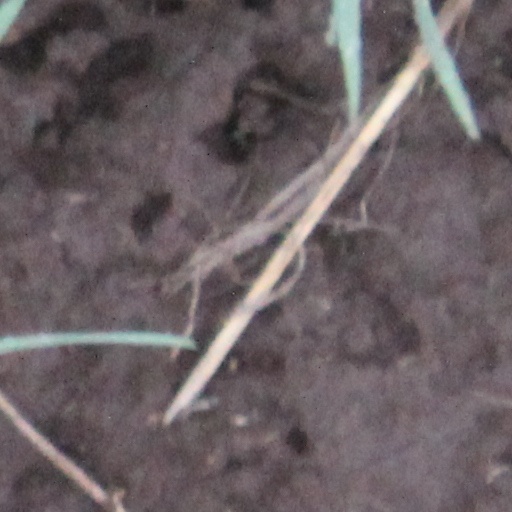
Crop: wheat